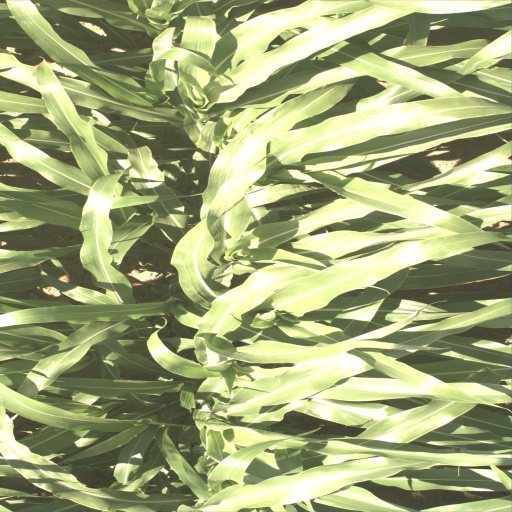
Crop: sorghum